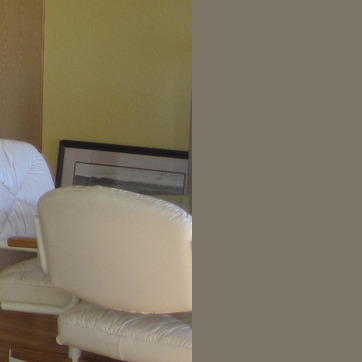
Material: glass